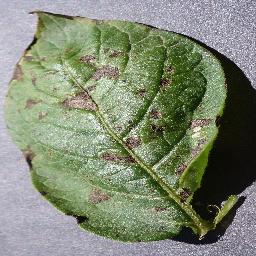
Label: Potato___Early_blight